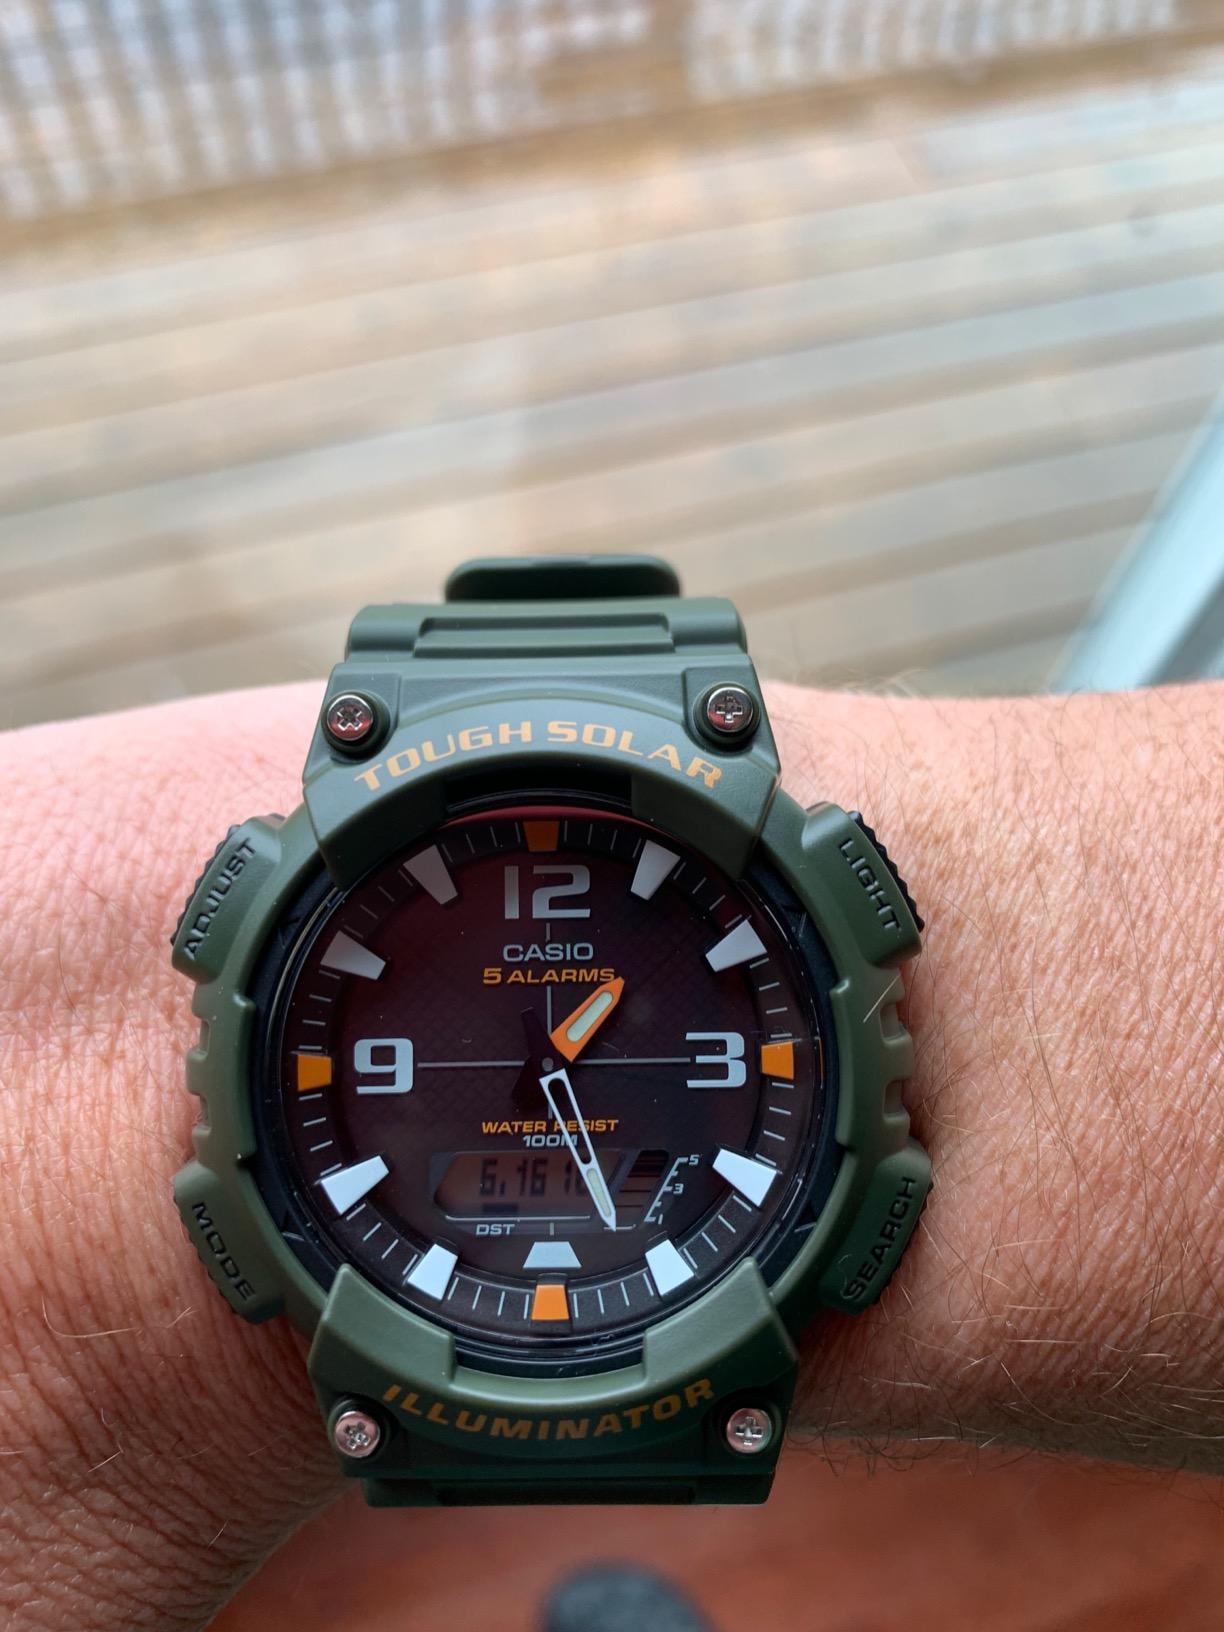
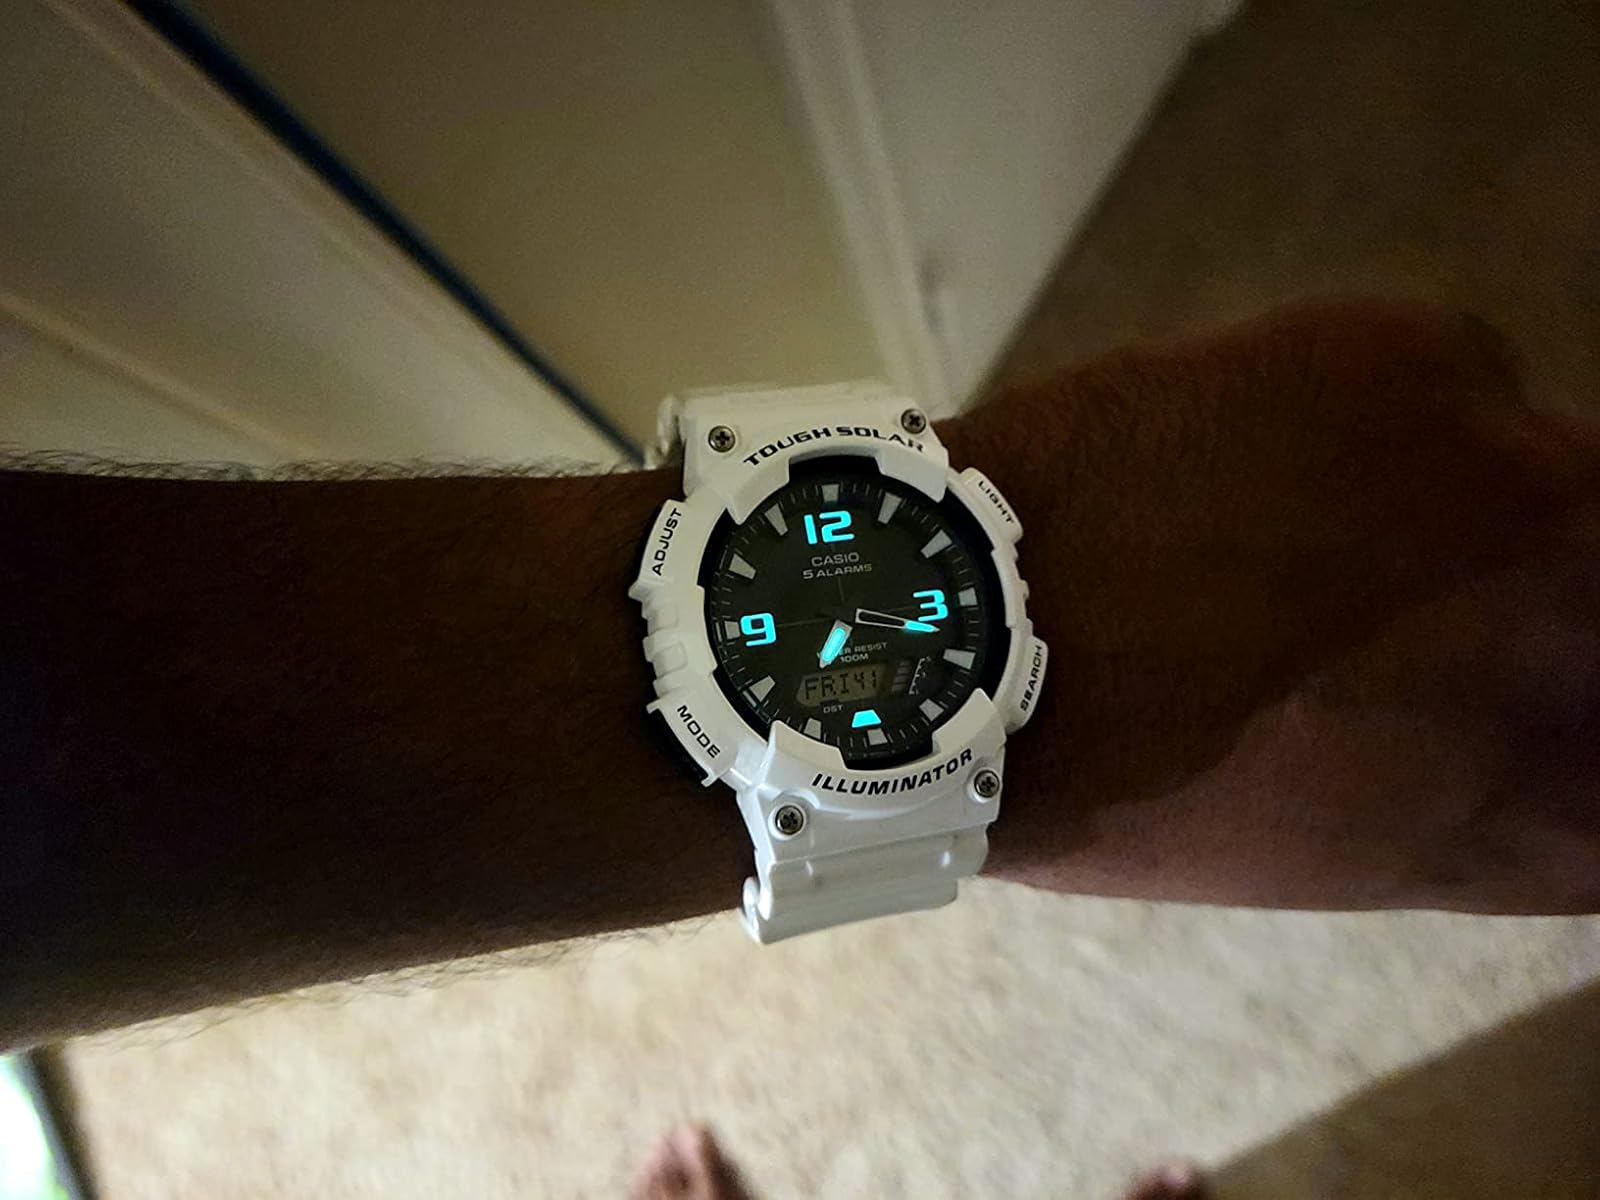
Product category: accessories_watch
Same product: no